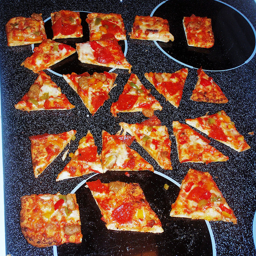
A pizza is cut in to many small pieces.
A triangle of pizza on top of a stove
A pizza cut into triangular pieces on top of  a counter.
A stove top with several pieces of cut pizza laying on it
Pizza cut into serving size pieces sitting on top of a stove.